Answer in natural language. Considering the relative positions, is black colour chair to the left or right of framed landscape photograph with black wood frame? Choose between the following options: right or left
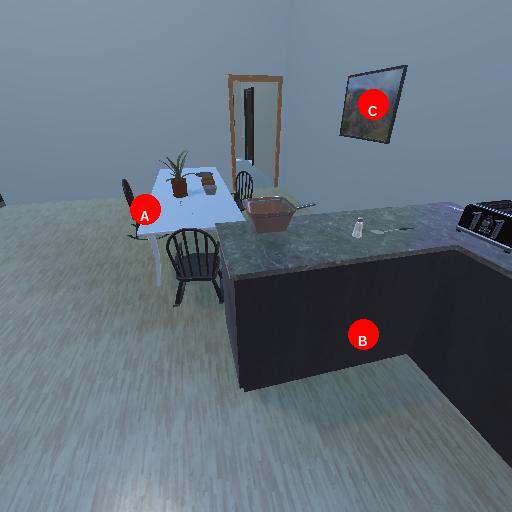
<answer>left</answer>